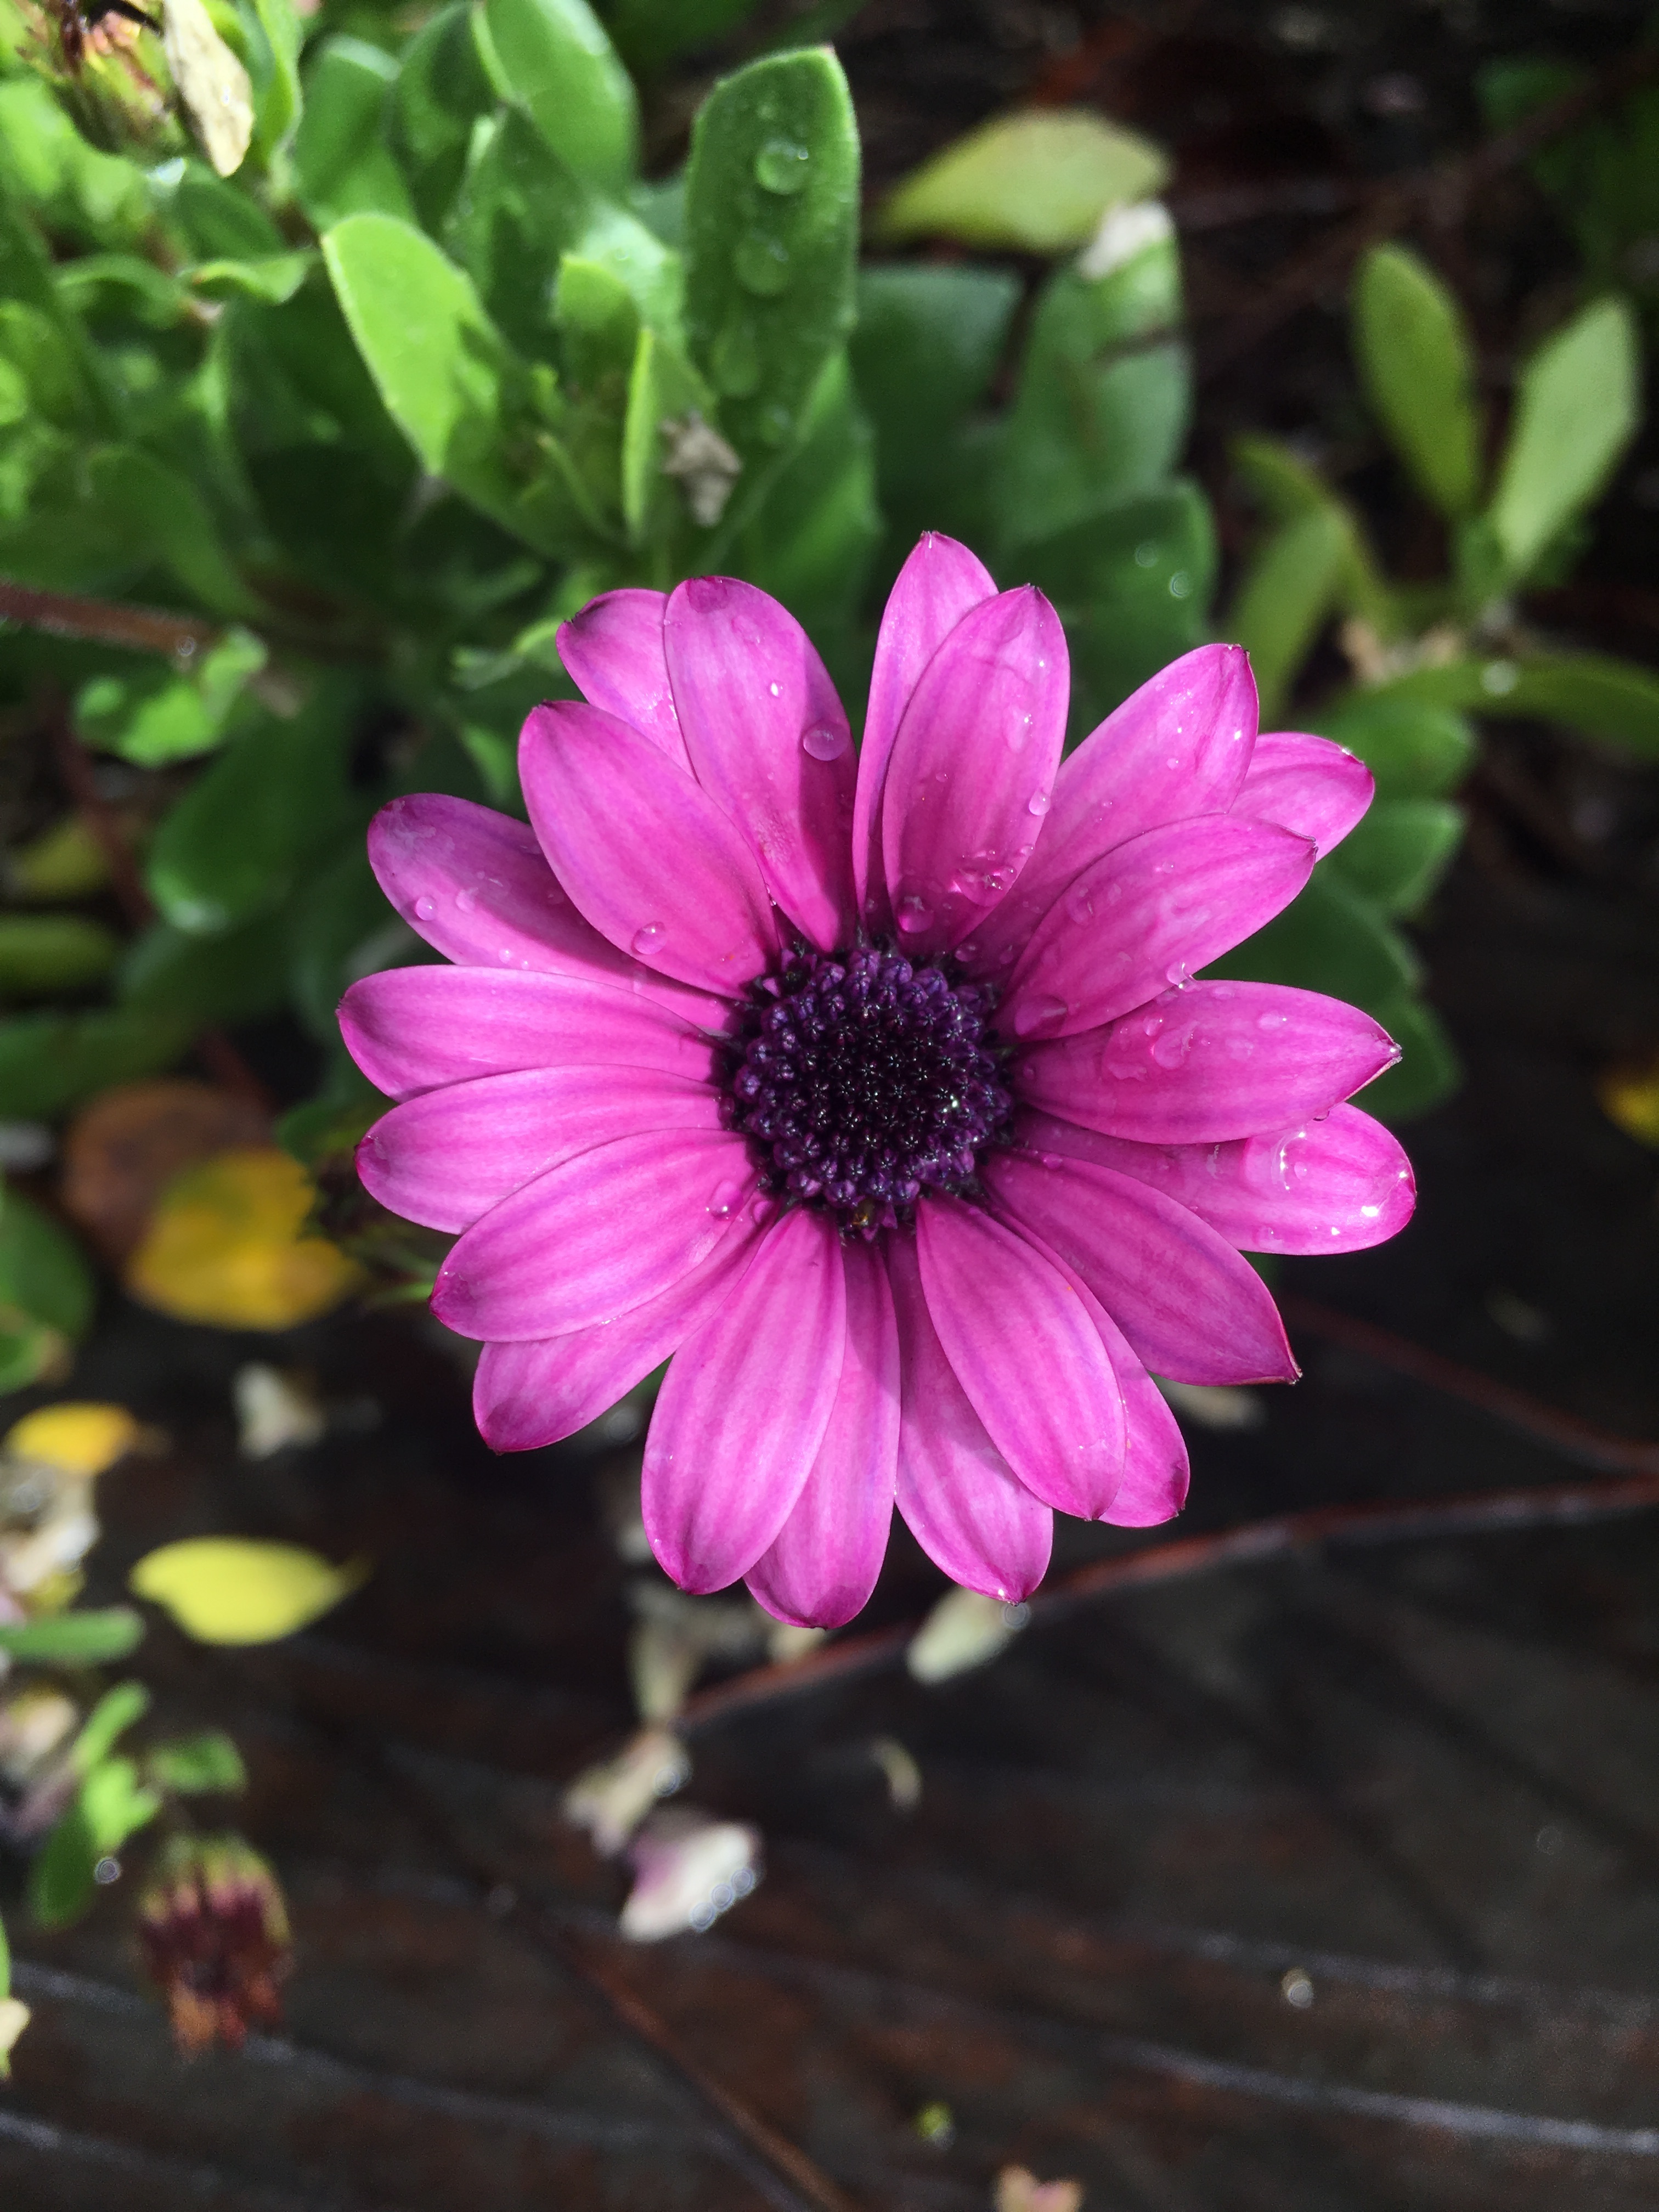
blossom, plant, flower, purple, petal, daisy, natural, botany, garden, pink, flora, wildflower, floristry, macro photography, flowering plant, daisy family, annual plant, plant stem, land plant